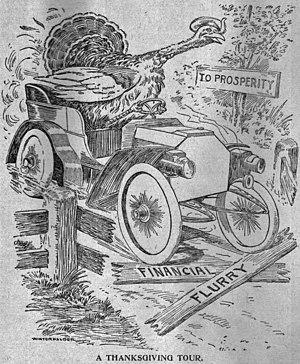
Cette page concerne des événements d'actualité qui se sont produits durant l'année 1907 du calendrier grégorien aux États-Unis.
La Panique bancaire américaine de 1907, aussi nommée Panique des banquiers, est une crise financière qui eut lieu aux États-Unis lorsque le marché boursier s'effondra brusquement, perdant près de 50 % de la valeur maximale atteinte l'année précédente. Cette panique se produisit au milieu d'une période de récession, marquée par d'innombrables retraits de fonds des banques de détail et d'investissement. La panique de 1907 se propagea à tout le pays, de nombreuses banques et entreprises étant acculées à la faillite. Parmi les premières causes de la crise, on peut citer le retrait de liquidités des banques de New York, la perte de confiance des dépositaires et l'absence d'un fonds de garantie des dépôts.